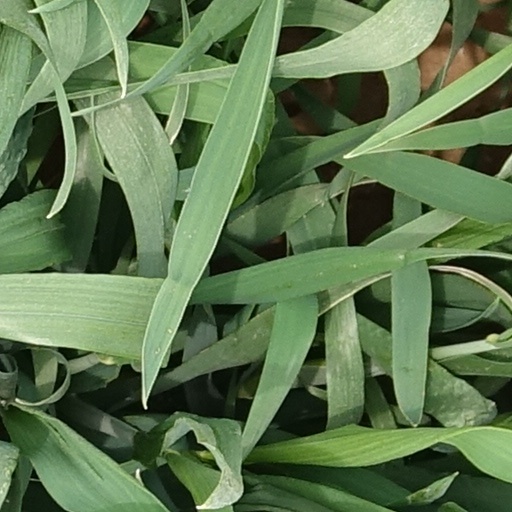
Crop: wheat